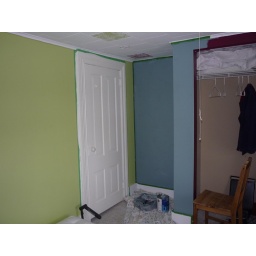
Painted trim & door & part of a wall in bedroom